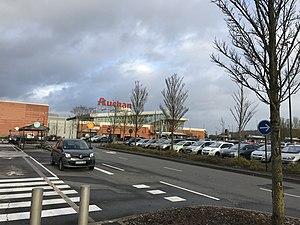
le centre commercial de Mont-Saint-Martin